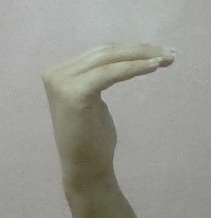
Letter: haa